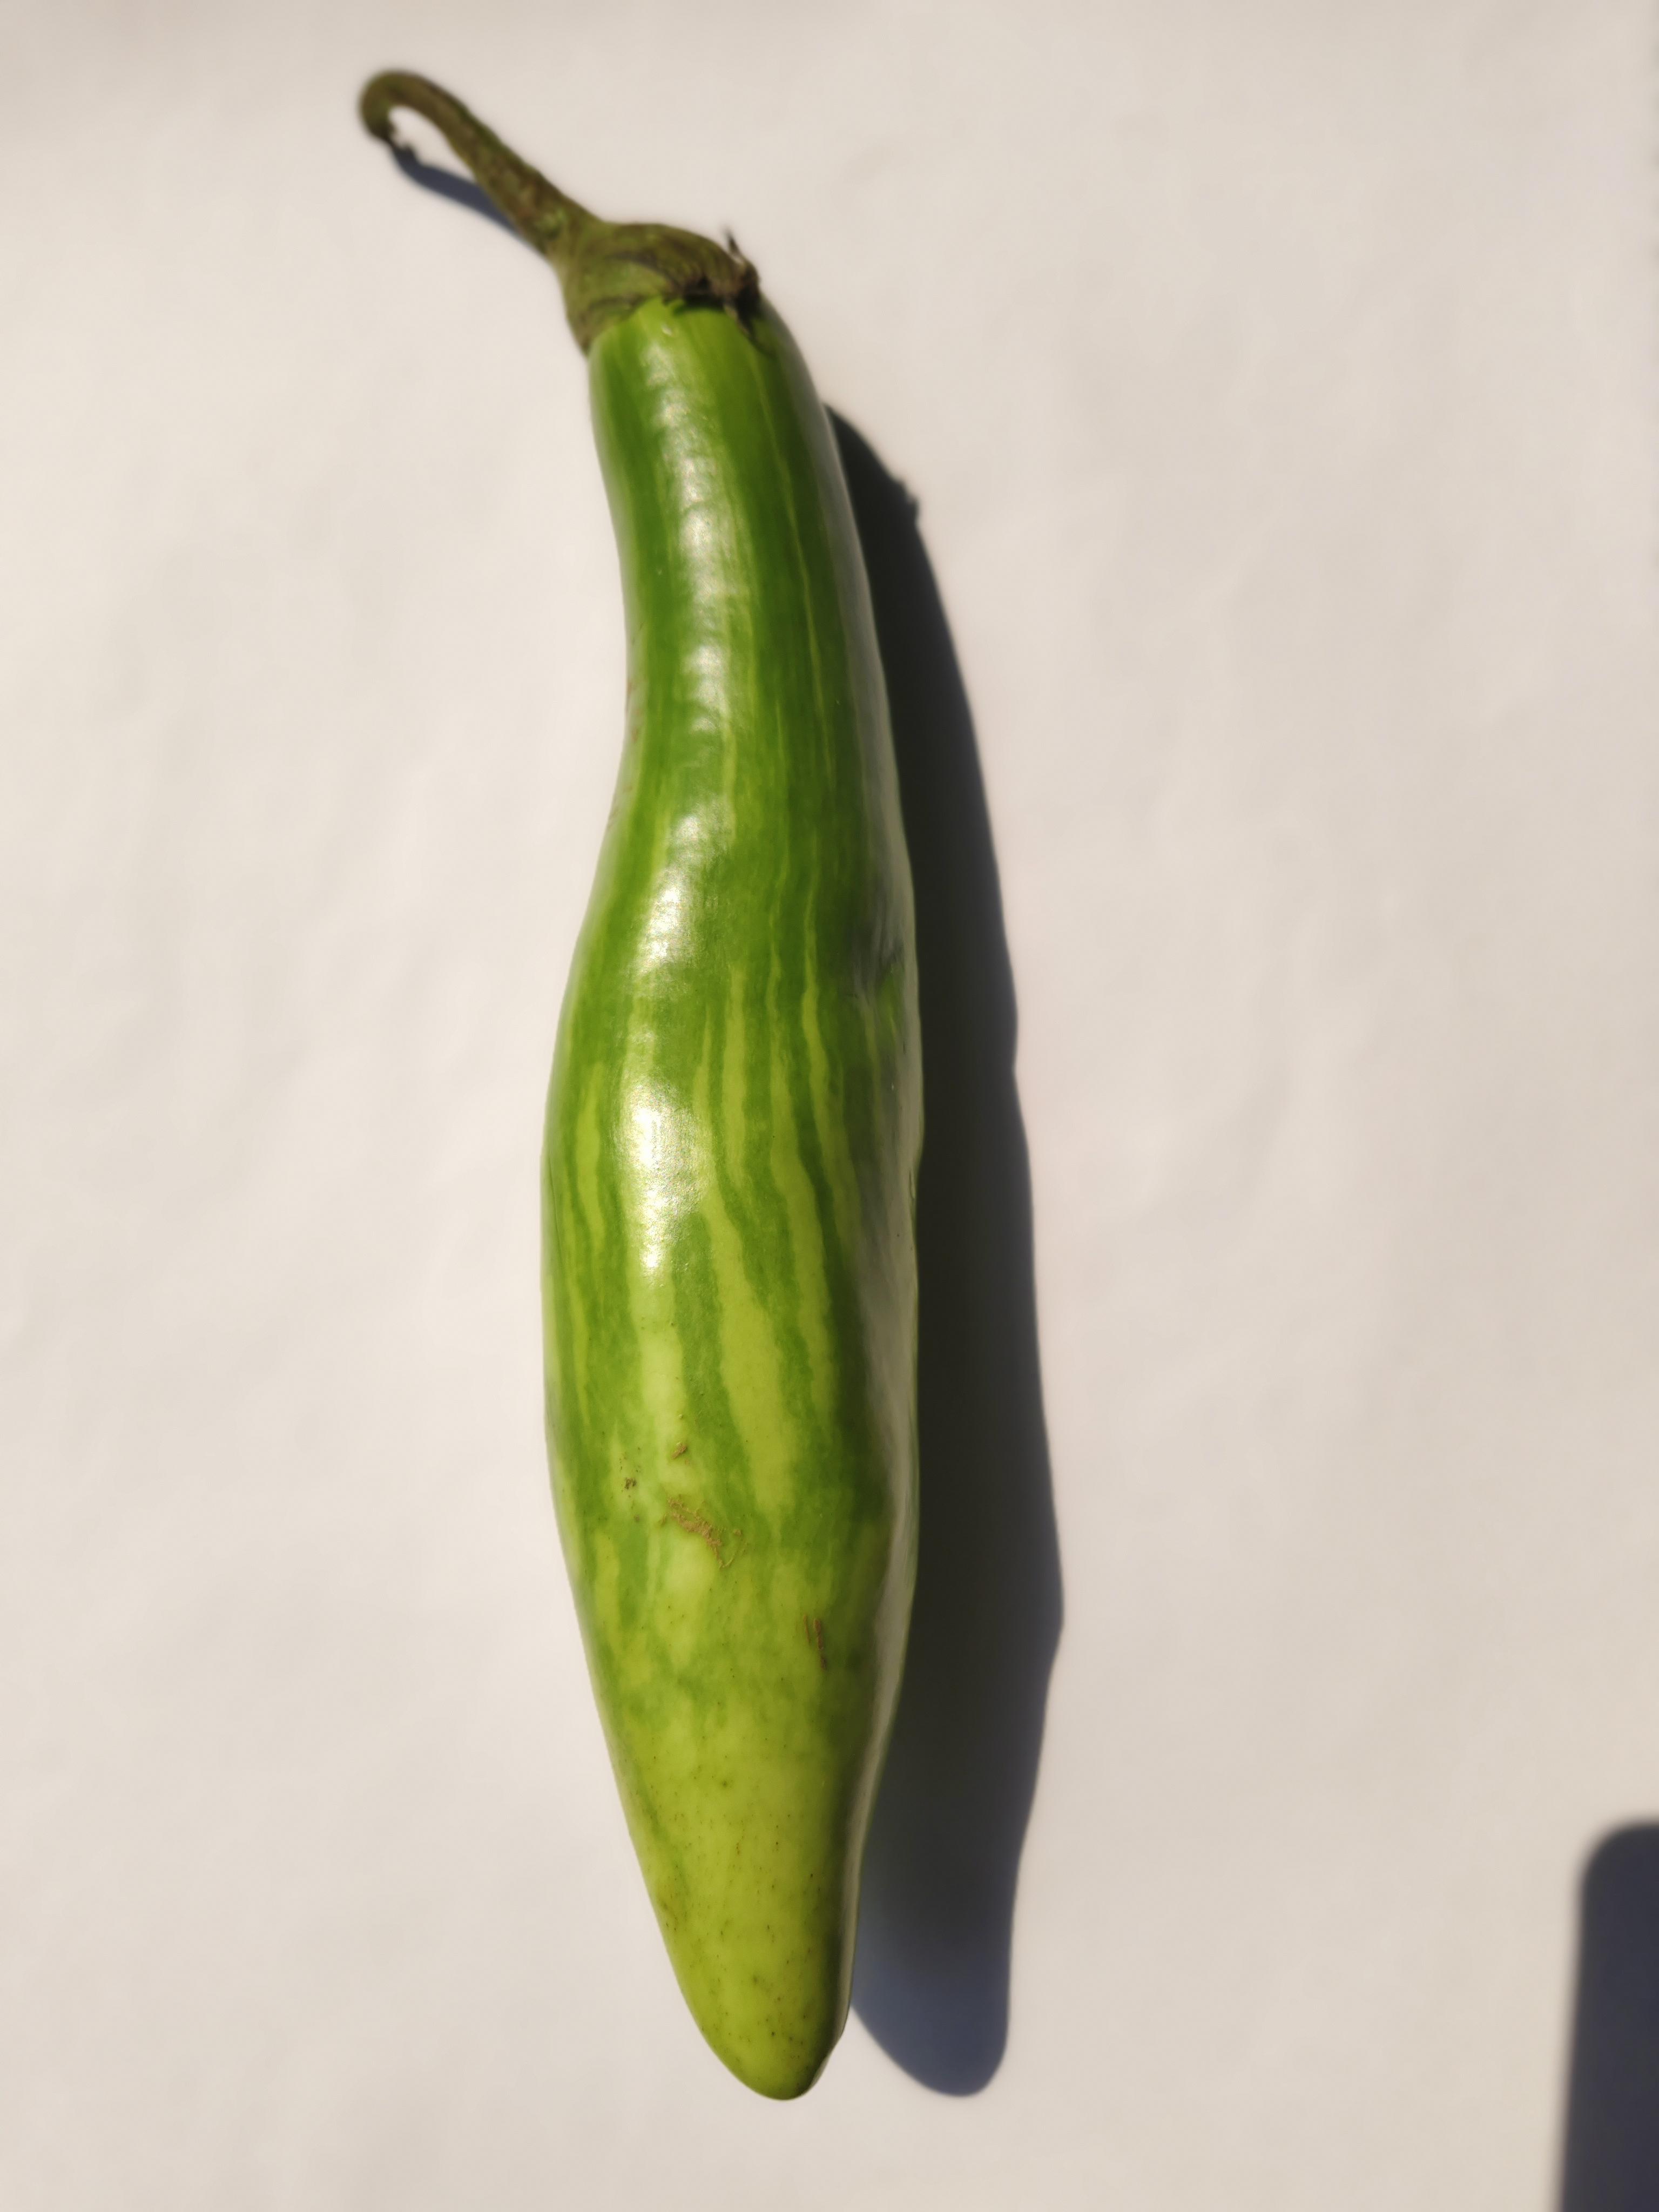
Label: Brinjal